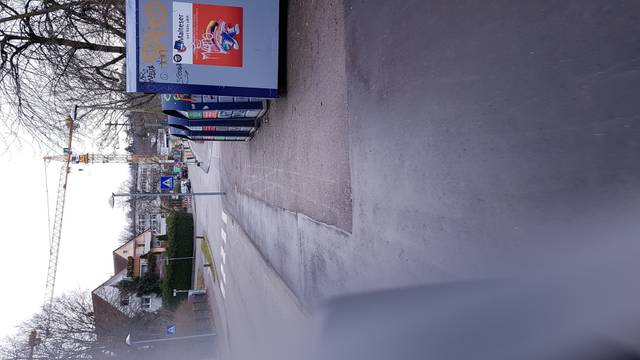
Region: Germany
Coordinates: 48.804, 9.239